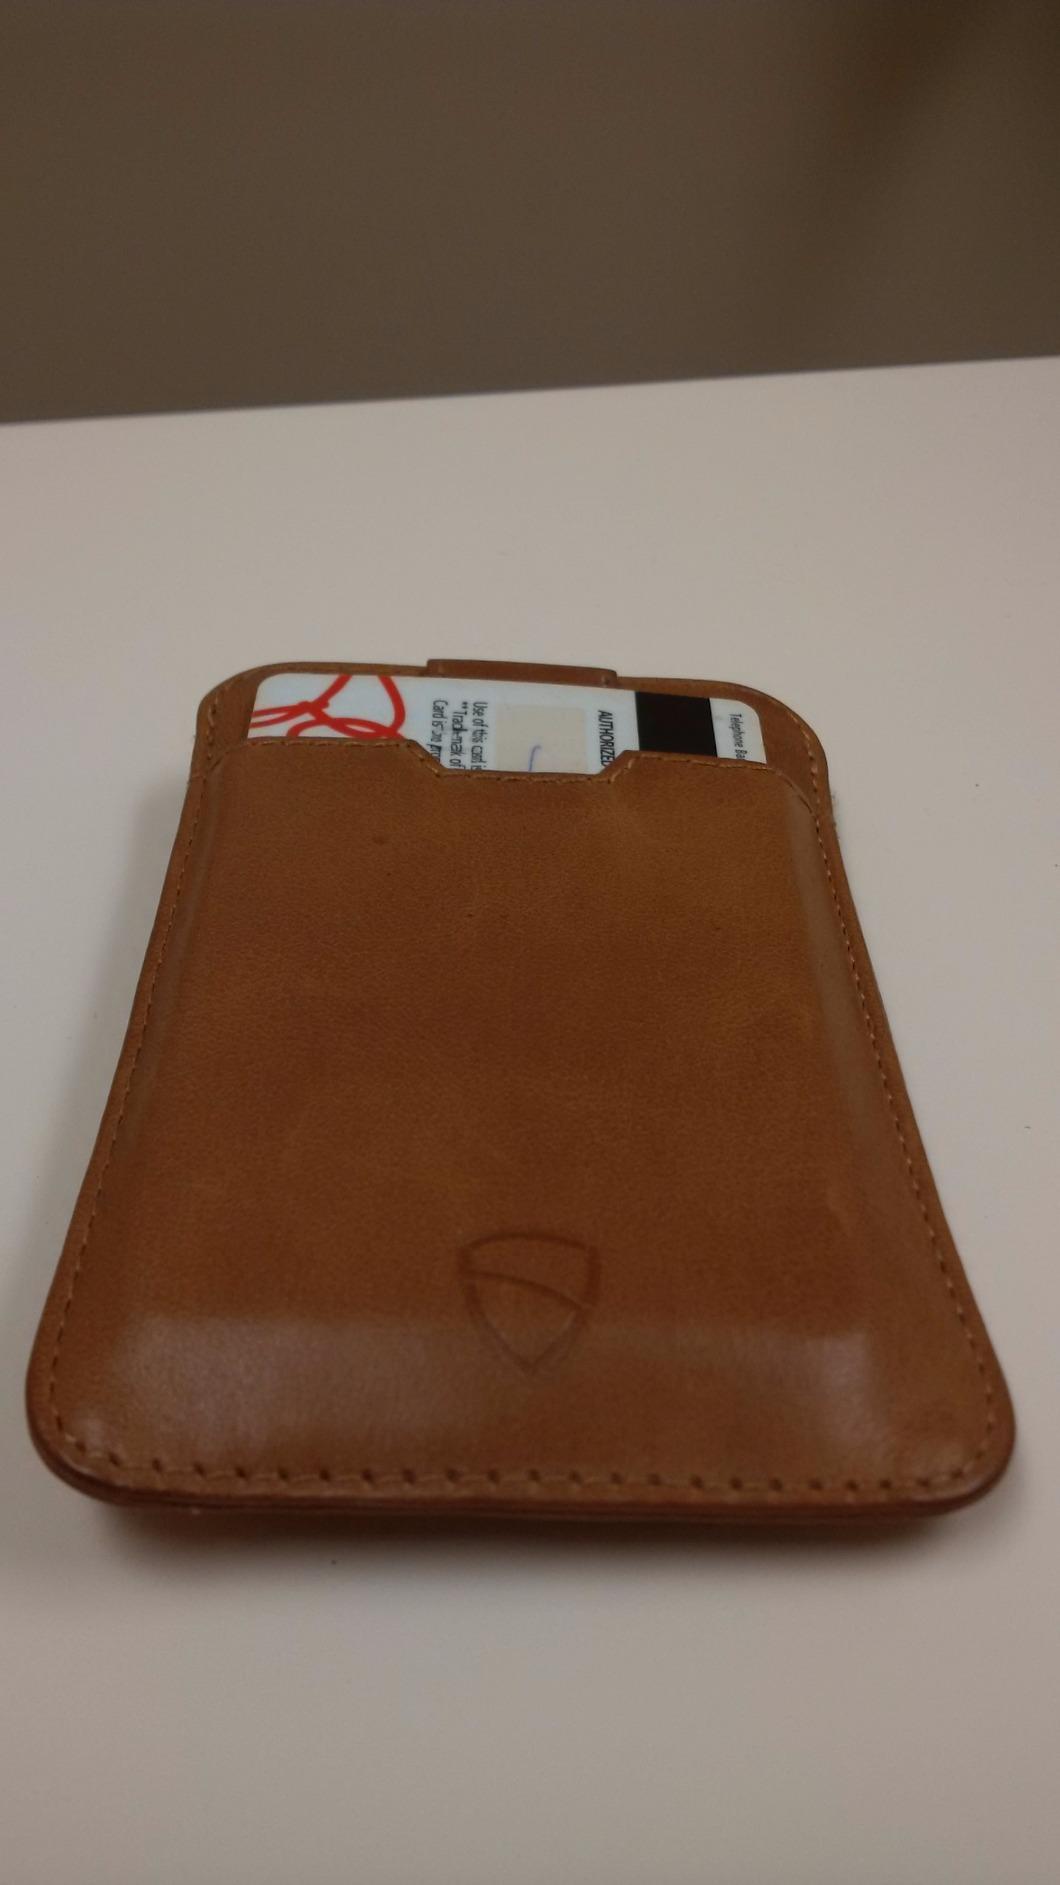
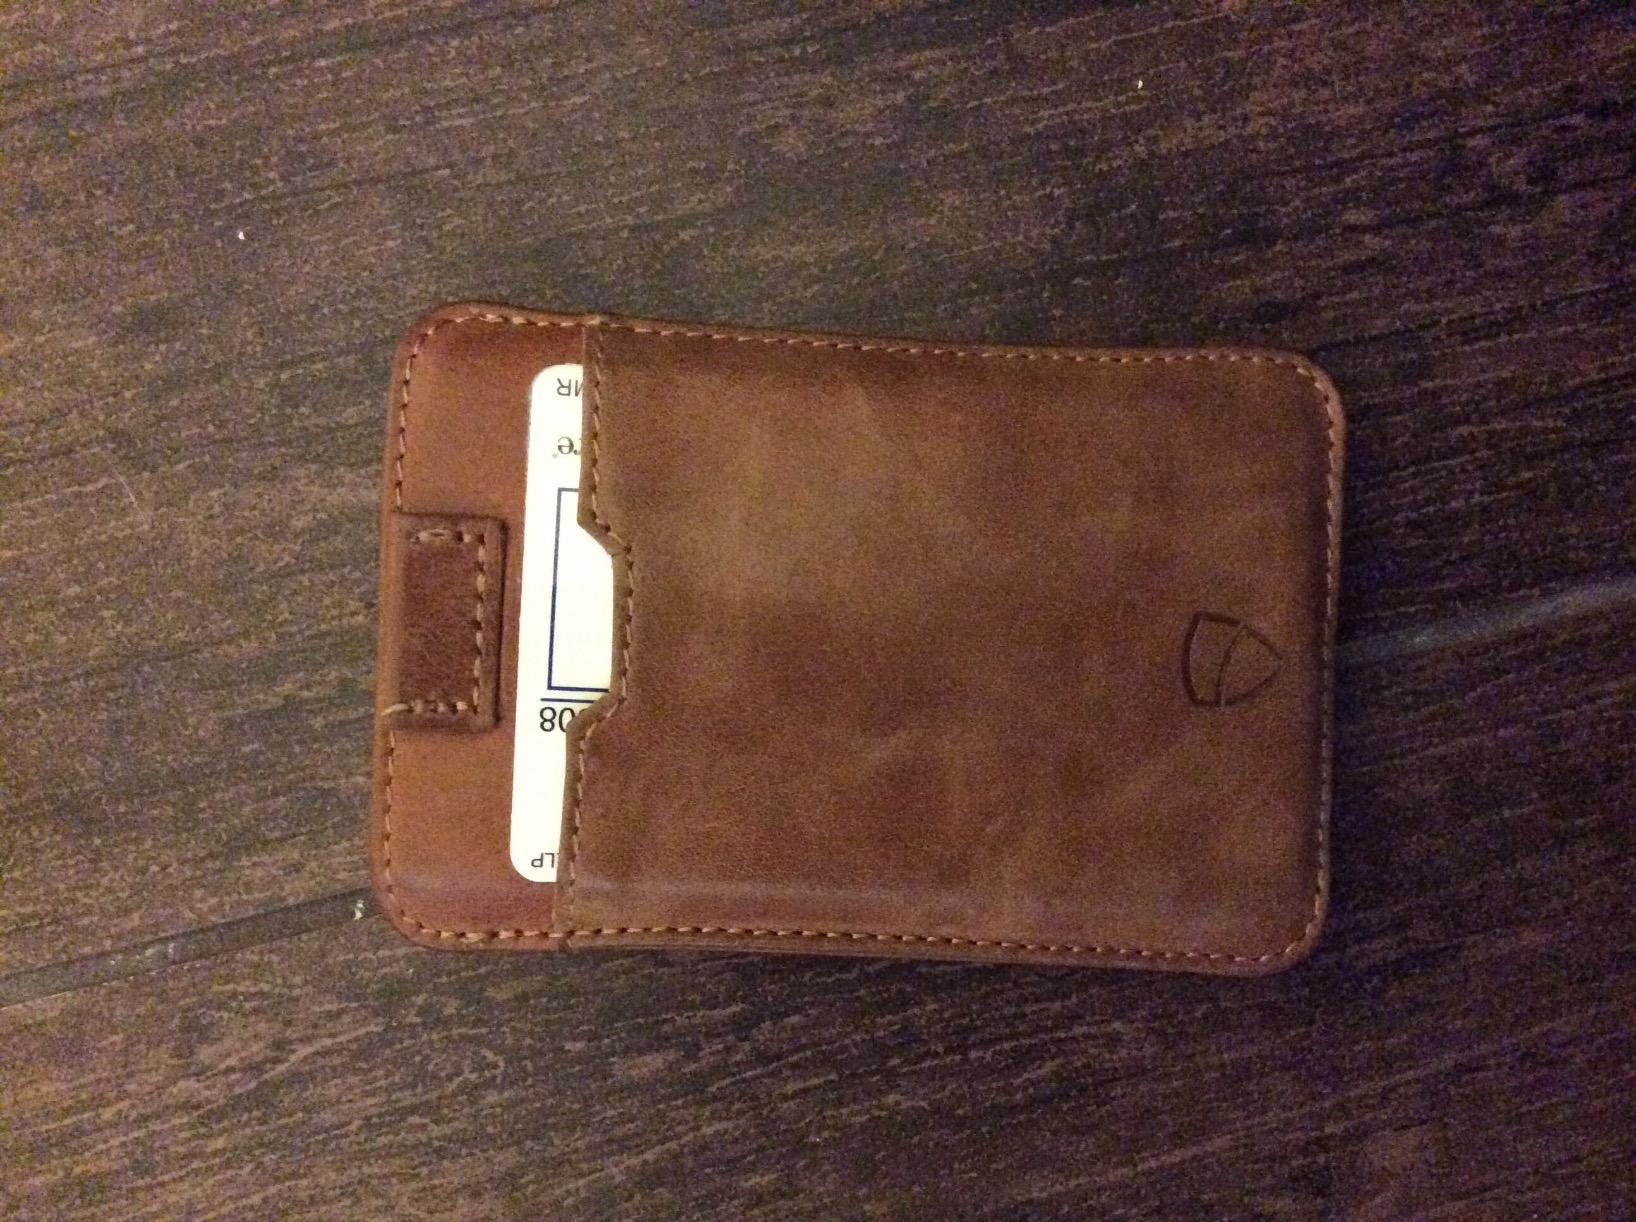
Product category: accessories_wallet
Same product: yes